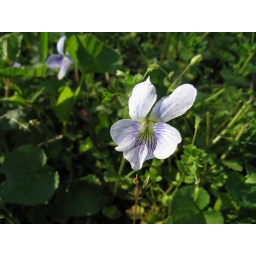
white Violetsand backyard weedsmetered the flower to keep the white from blowing out, resulting in dark backgroung.